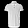
Label: T - shirt / top